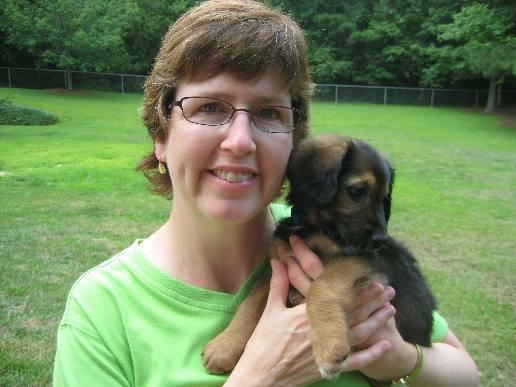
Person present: Yes